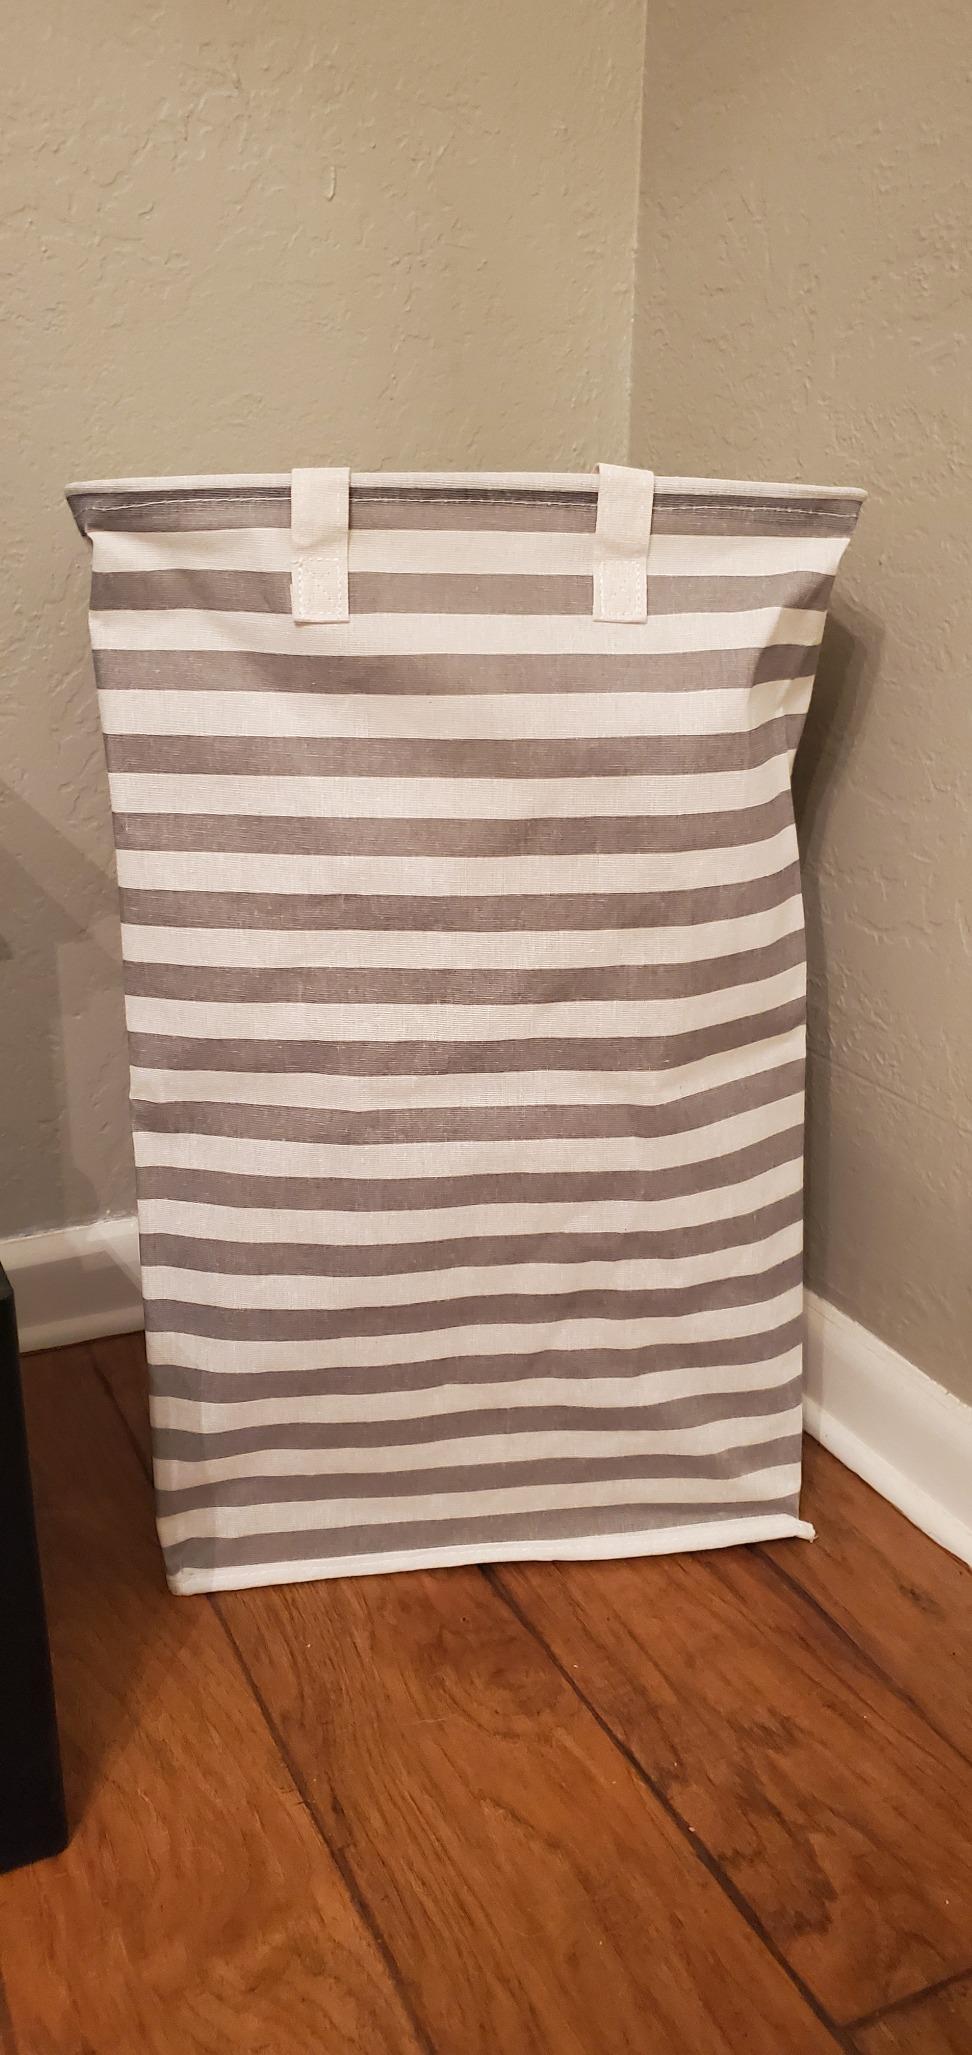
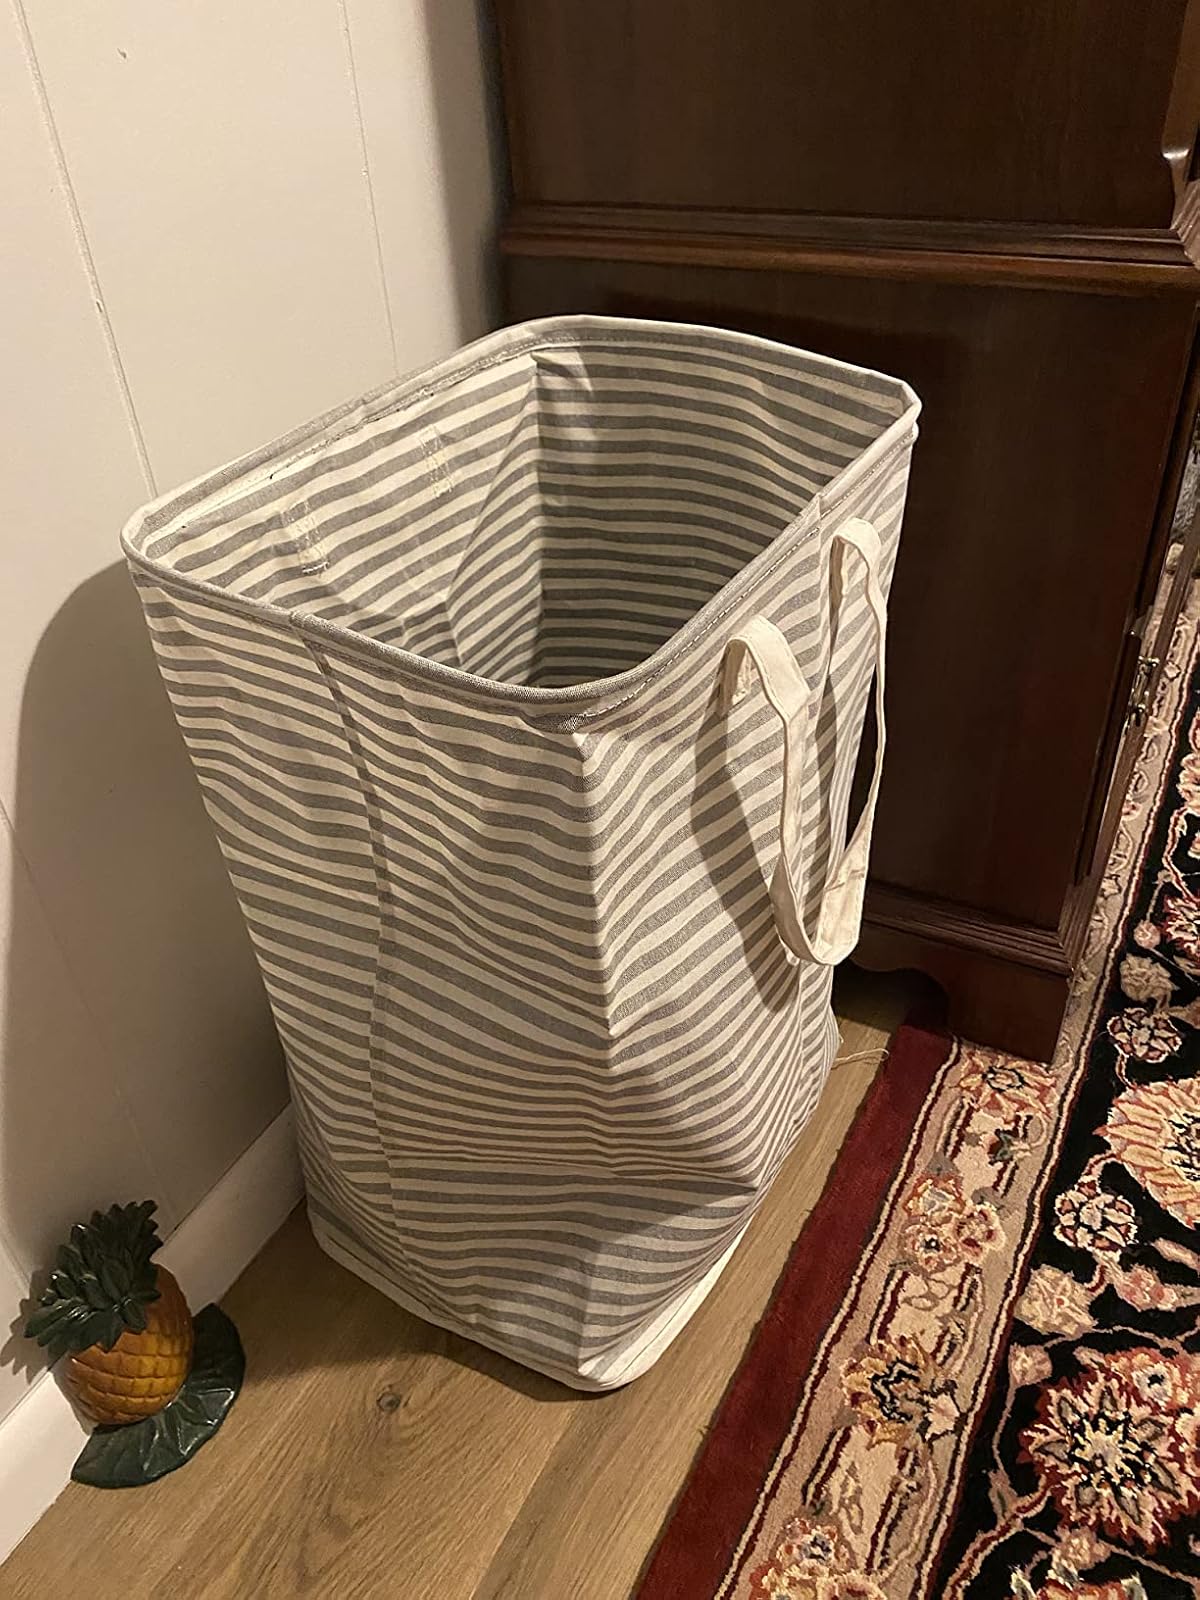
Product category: items_hamper
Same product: no